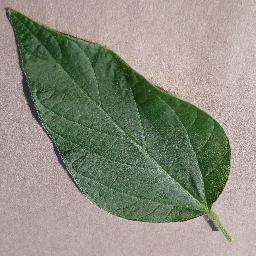
Label: Soybean___healthy